Clayton Knight

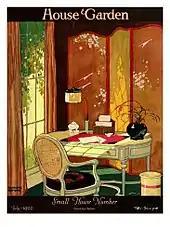
An example of his work for \\House & Garden\\ in 1922

After his recovery, Knight continued his career as an aviation artist. He exhibited his artwork at Associated American Artists. It is possible that his acquisition of airplane art, which he started acquiring in 1928, may be the most extensive collection of airplane art. Knight became known for his illustrations in aviation books. He also illustrated for "The New Yorker."